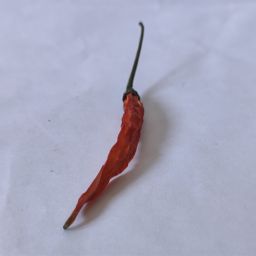
Crop: Chile Pepper
Quality: Dried